2022 Ferndale earthquake

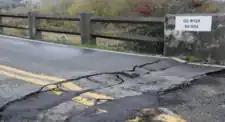
A damaged bridge ramp at Fernbridge near Ferndale.

The earthquake measured 6.4 on the moment magnitude scale, and had a maximum Mercalli intensity of VIII ("Severe"). It came exactly a year after a 6.2 magnitude earthquake struck onshore in the Cape Mendocino area on December 20, 2021, causing only minor damage. It was the result of strike-slip faulting along either a southeast or southwest striking plane. The United States Geological Survey said the earthquake's depth, focal mechanism, and location suggest a likely source within the subducting Gorda plate. Despite being centered offshore, the fault that triggered the quake travelled onshore and ruptured northeasternwards.